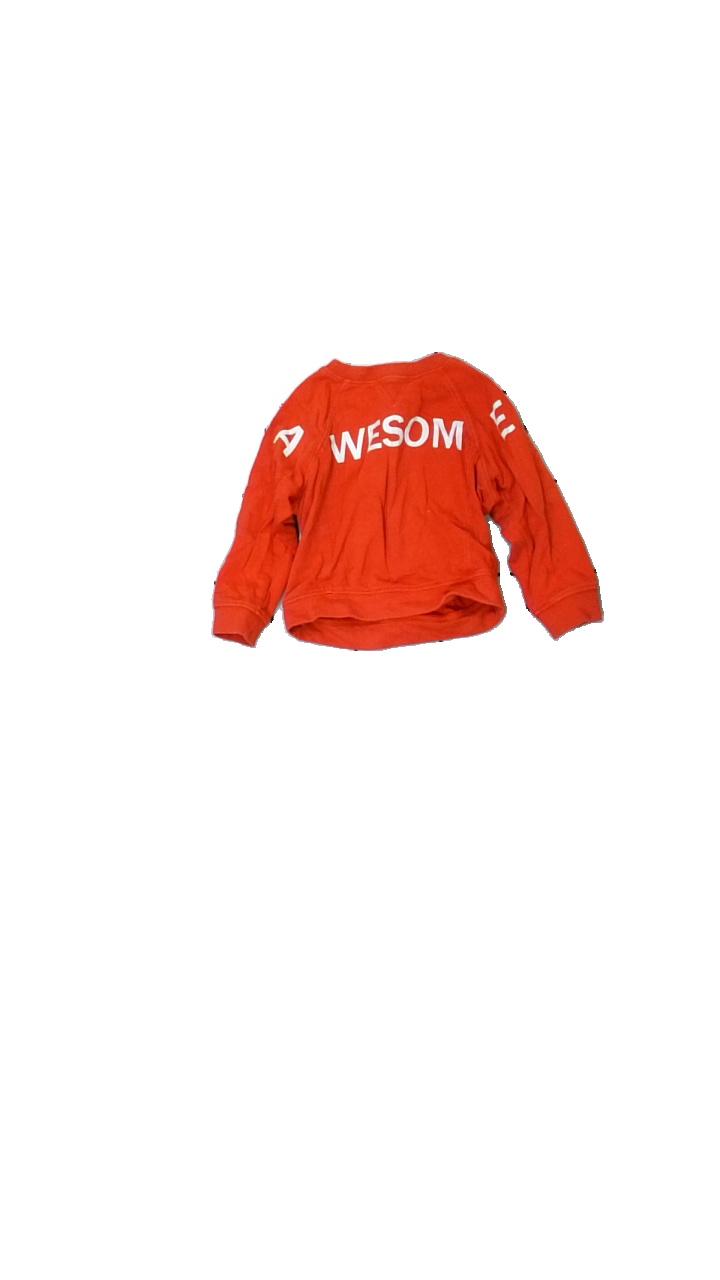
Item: Sweater (Children)
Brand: Åhlens
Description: röd tröja med vit text på som spruckigt lite
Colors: Red, White
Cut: Regular
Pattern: Other
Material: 100% cotton
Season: All
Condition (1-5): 4
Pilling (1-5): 5
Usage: Reuse
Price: <50